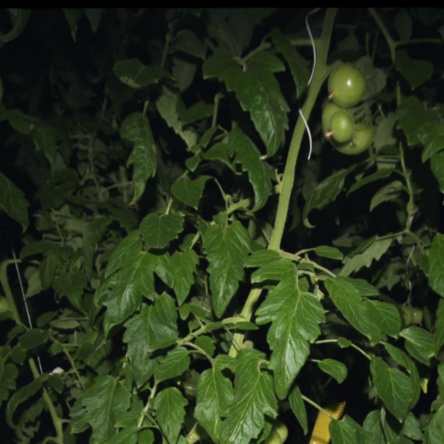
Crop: tomato